Samuel Paddock Strong House

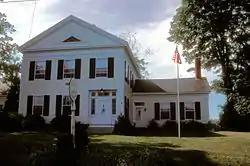

The Samuel Paddock Strong House is a historic house at 94 West Main Street in Vergennes, Vermont. Built in the 1830s for a prominent local businessman, it is a well-preserved example of Greek Revival architecture. It was listed on the National Register of Historic Places in 1979. It now houses the Strong House Inn.